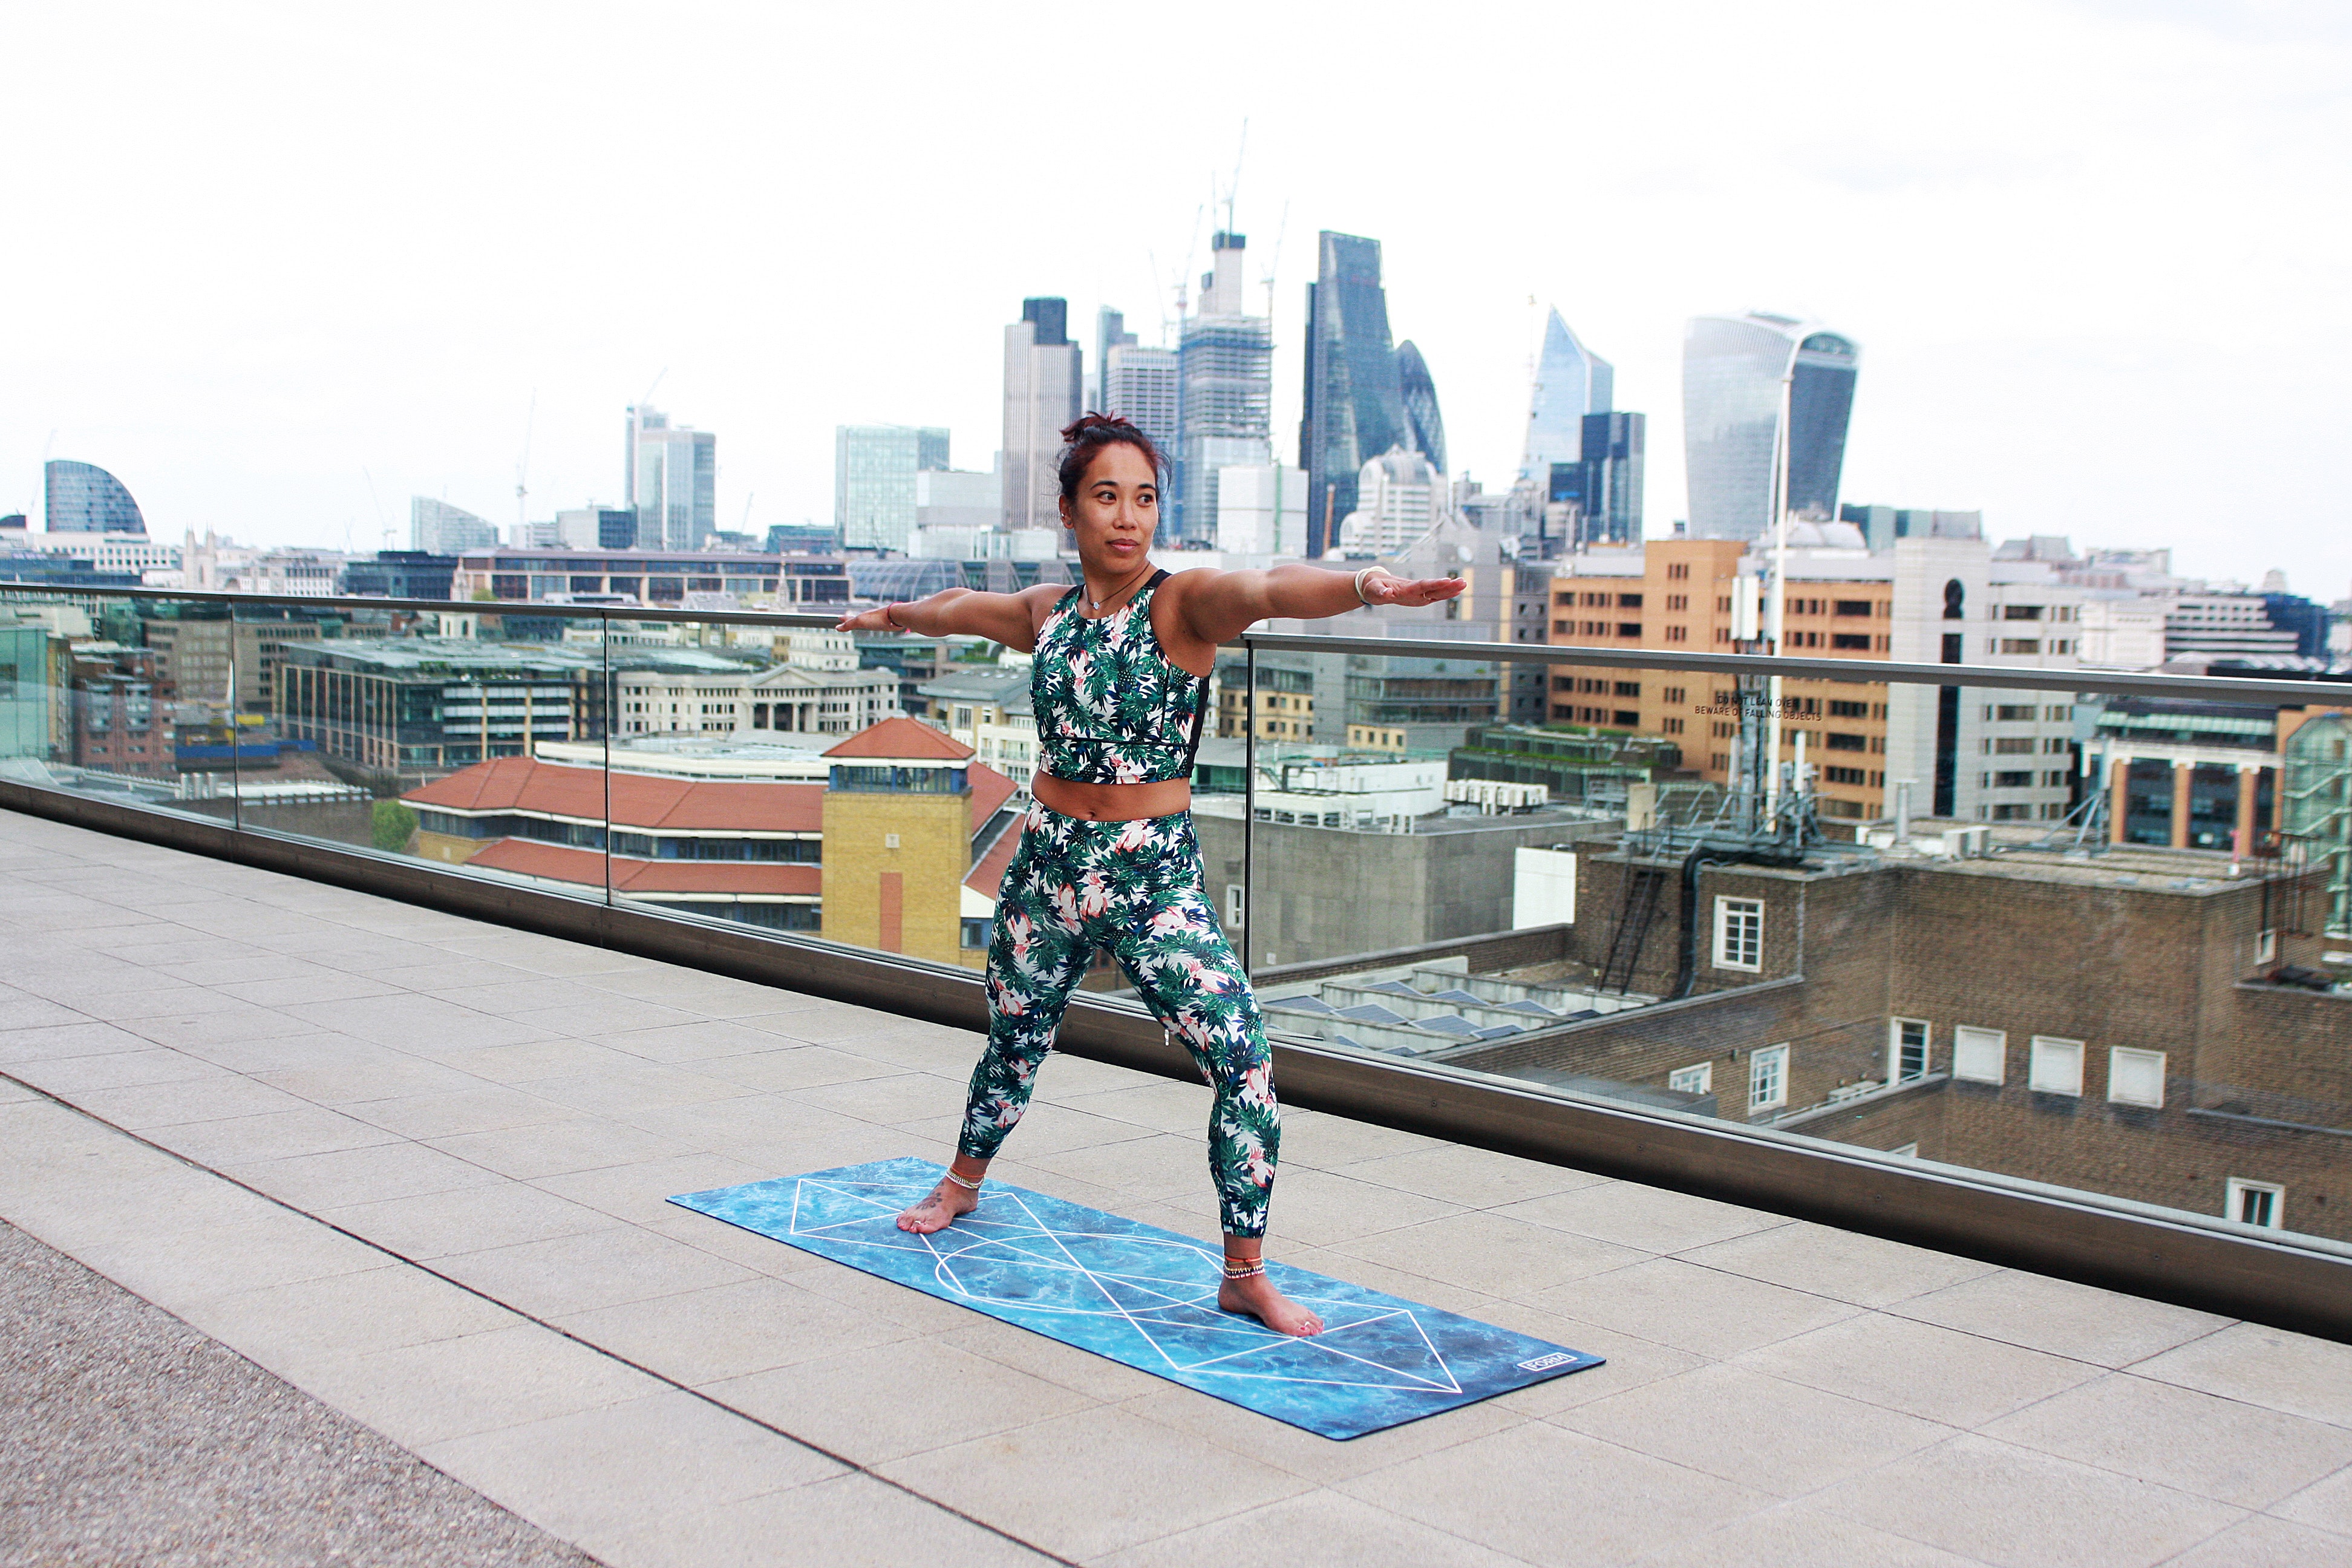
leggings, snapshot, urban area, street fashion, fashion, standing, leg, footwear, city, human leg, shoe, trousers, skyscraper, metropolis, vacation, building, tourism, style